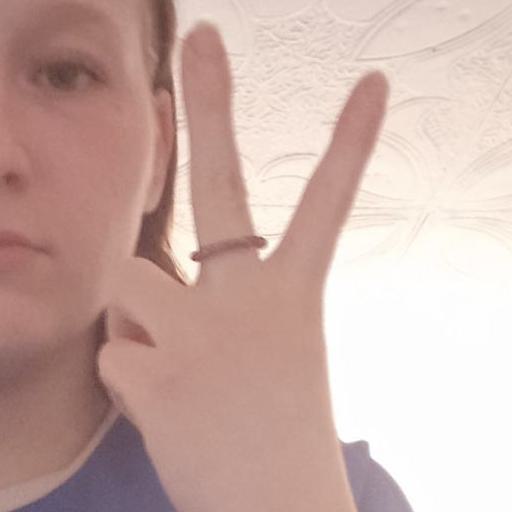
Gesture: peace_inverted